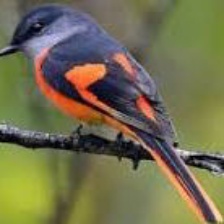
Species: FIERY MINIVET
Scientific name: PERICROCOTUS IGNEUS